Argentina

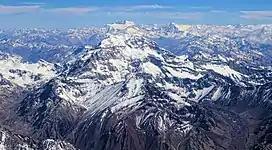
Aconcagua is the highest mountain outside of Asia, at , and the highest point in the Southern Hemisphere

Fernández and vice president Cristina Kirchner took office in December 2019, just months before the COVID-19 pandemic hit Argentina and among accusations of corruption, bribery and misuse of public funds during Néstor and Cristina Kirchner's presidencies. In November 2021, the centre-left coalition of Argentina's ruling Peronist party, Frente de Todos (Front for Everyone), lost its majority in Congress, for the first time in almost 40 years, in midterm legislative elections. The election victory of the centre-right coalition, Juntos por el Cambio (Together for Change) limited Fernández' power during his final two years in office. Losing control of the Senate made it difficult for him to make key appointments, including to the judiciary. It also forced him to negotiate with the opposition on every initiative send to the legislature.